Veit Stoss

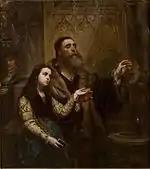
"Blind Veit Stoss with granddaughter" by Jan Matejko (1865), National Museum in Warsaw

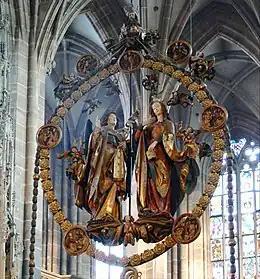
"Angelic Salutation" (1517–1518) in the St. Lorenz Kirche, Nuremberg

Veit Stoss (also spelled Stoß and Stuoss; ; ; before 1450about 20 September 1533) was a leading German sculptor, mostly working with wood, whose career covered the transition between the late Gothic and the Northern Renaissance. His style emphasized pathos and emotion, helped by his virtuoso carving of billowing drapery; it has been called "late Gothic Baroque". He had a large workshop, and in addition to his own works there are a number by pupils. He is best known for the altarpiece in St. Mary's Basilica in Kraków, Poland.